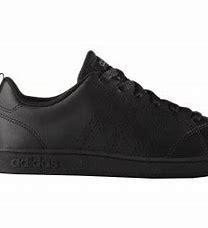
Brand: adidas
Model: neo Adidas NEO Advantage